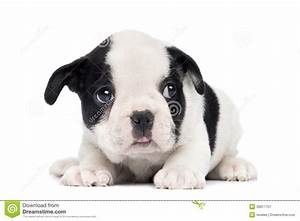
Label: dog